Grand Lodge of Tennessee

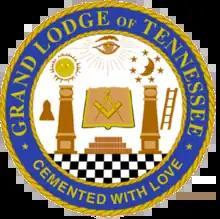

The Grand Lodge of Tennessee, officially the Grand Lodge of the Ancient and Honorable Fraternity of Free and Accepted Masons of the State of Tennessee, is the main governing body of Freemasonry within Tennessee. This Grand Lodge was established in Knoxville, Tennessee, on December 27, 1813, by nine Masonic lodges operating within the state. In 2017, the Grand Lodge of Tennessee had a reported membership of 34,858 Master Masons, and by 2020 the membership had fallen only slightly to 33,200.